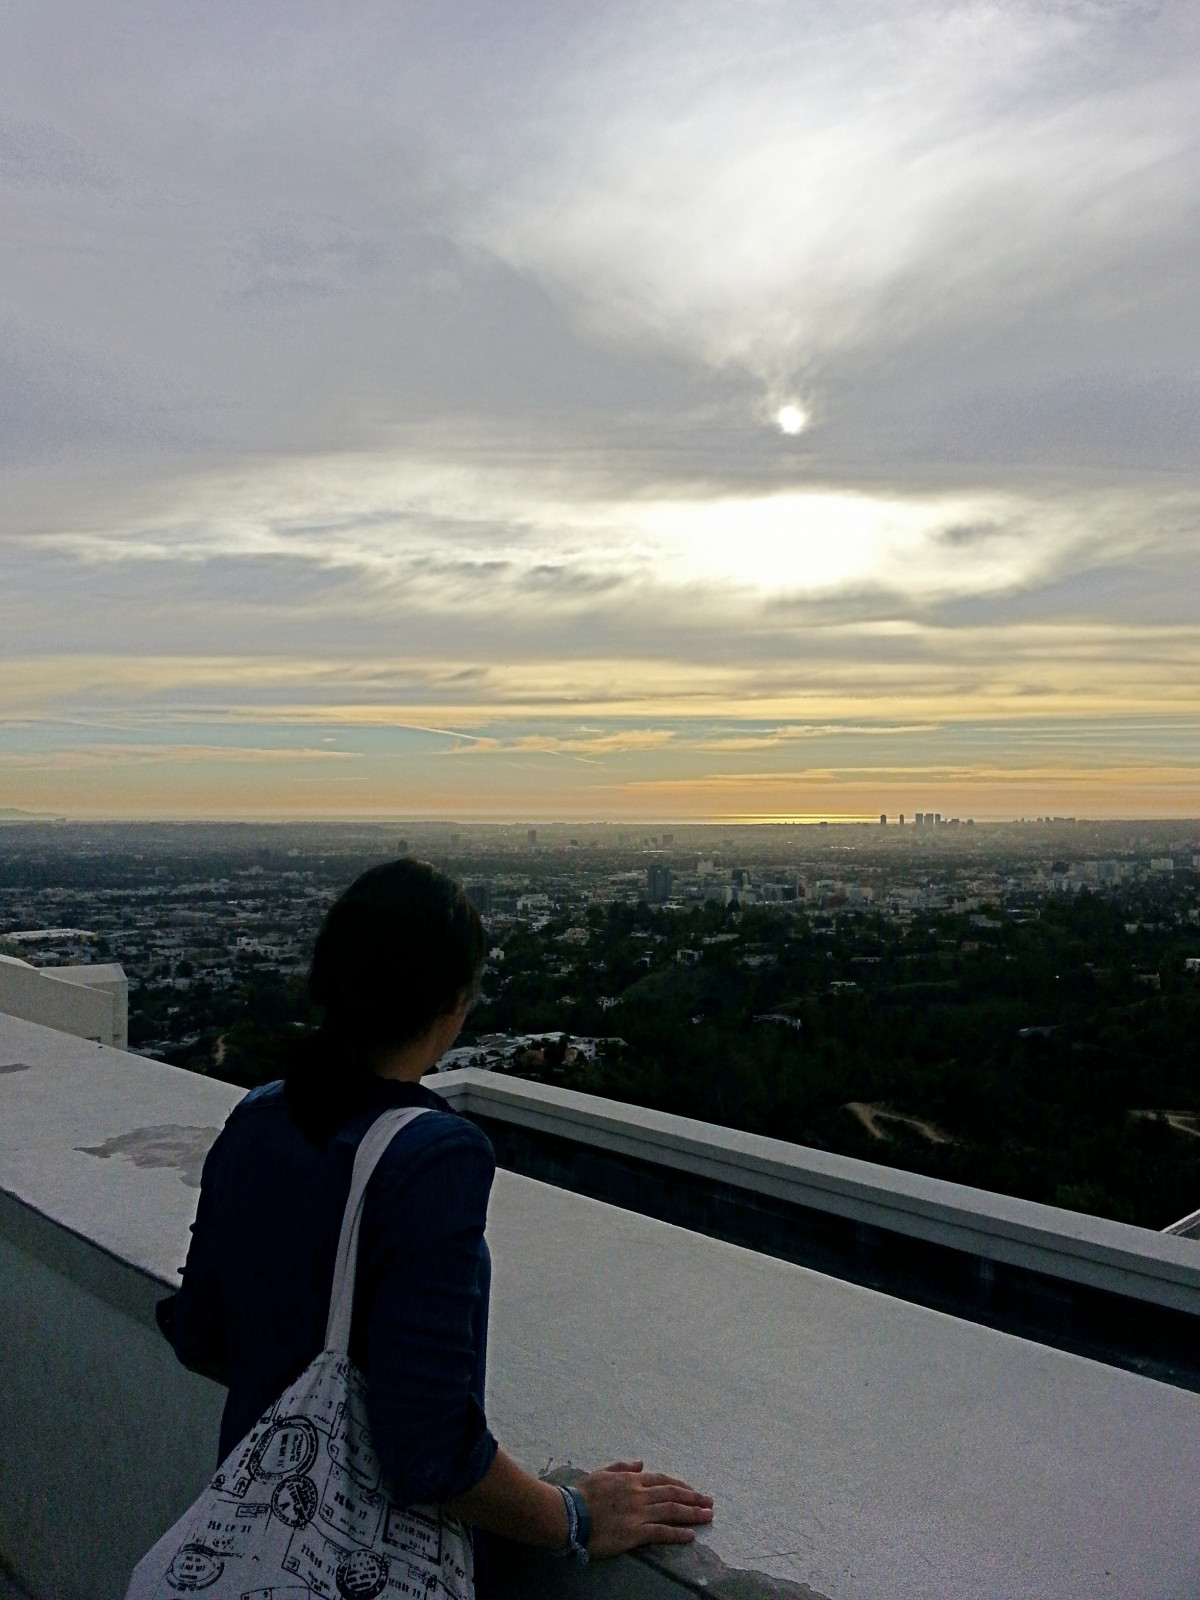
Tags: coast, ocean, horizon, cloud, sky, sunrise, sunset, sunlight, morning, wind, dusk, evening